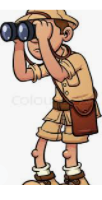
Portrait style: Cartoon Portrait